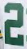
Number: 2